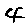
Label: 4